Himalayan rabbit

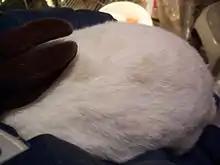
When Himalayans become chilled (usually under ) their coats will begin to turn various shades of tan, brown, blue, and black. These spots are called "Smut" and occur when a temperature-controlled protein in the fur is subject to cold temperatures (and often moisture).

The Himalayan rabbit is a small breed of rabbit with similar markings to the Californian rabbit. The body is white with colored points, recognized colors are black, blue, chocolate, and lilac.